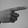
ASL letter: G